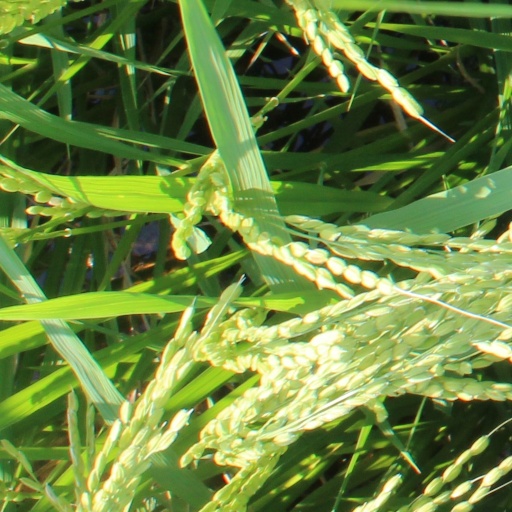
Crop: rice